Conservation science (cultural property)

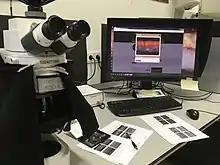
Optical microscope used to visually study very small paint fragments (mounted in epoxy) as a means of identifying paints used by artists.

There are a variety of methods used by conservation scientists to support work in the fields of art conservation, architectural conservation, cultural heritage, and care of cultural objects in museums and other collections. In addition to the use of specialized equipment, visual inspections are often the first step in order to look for obvious signs of damage, decay, infilling, etc.